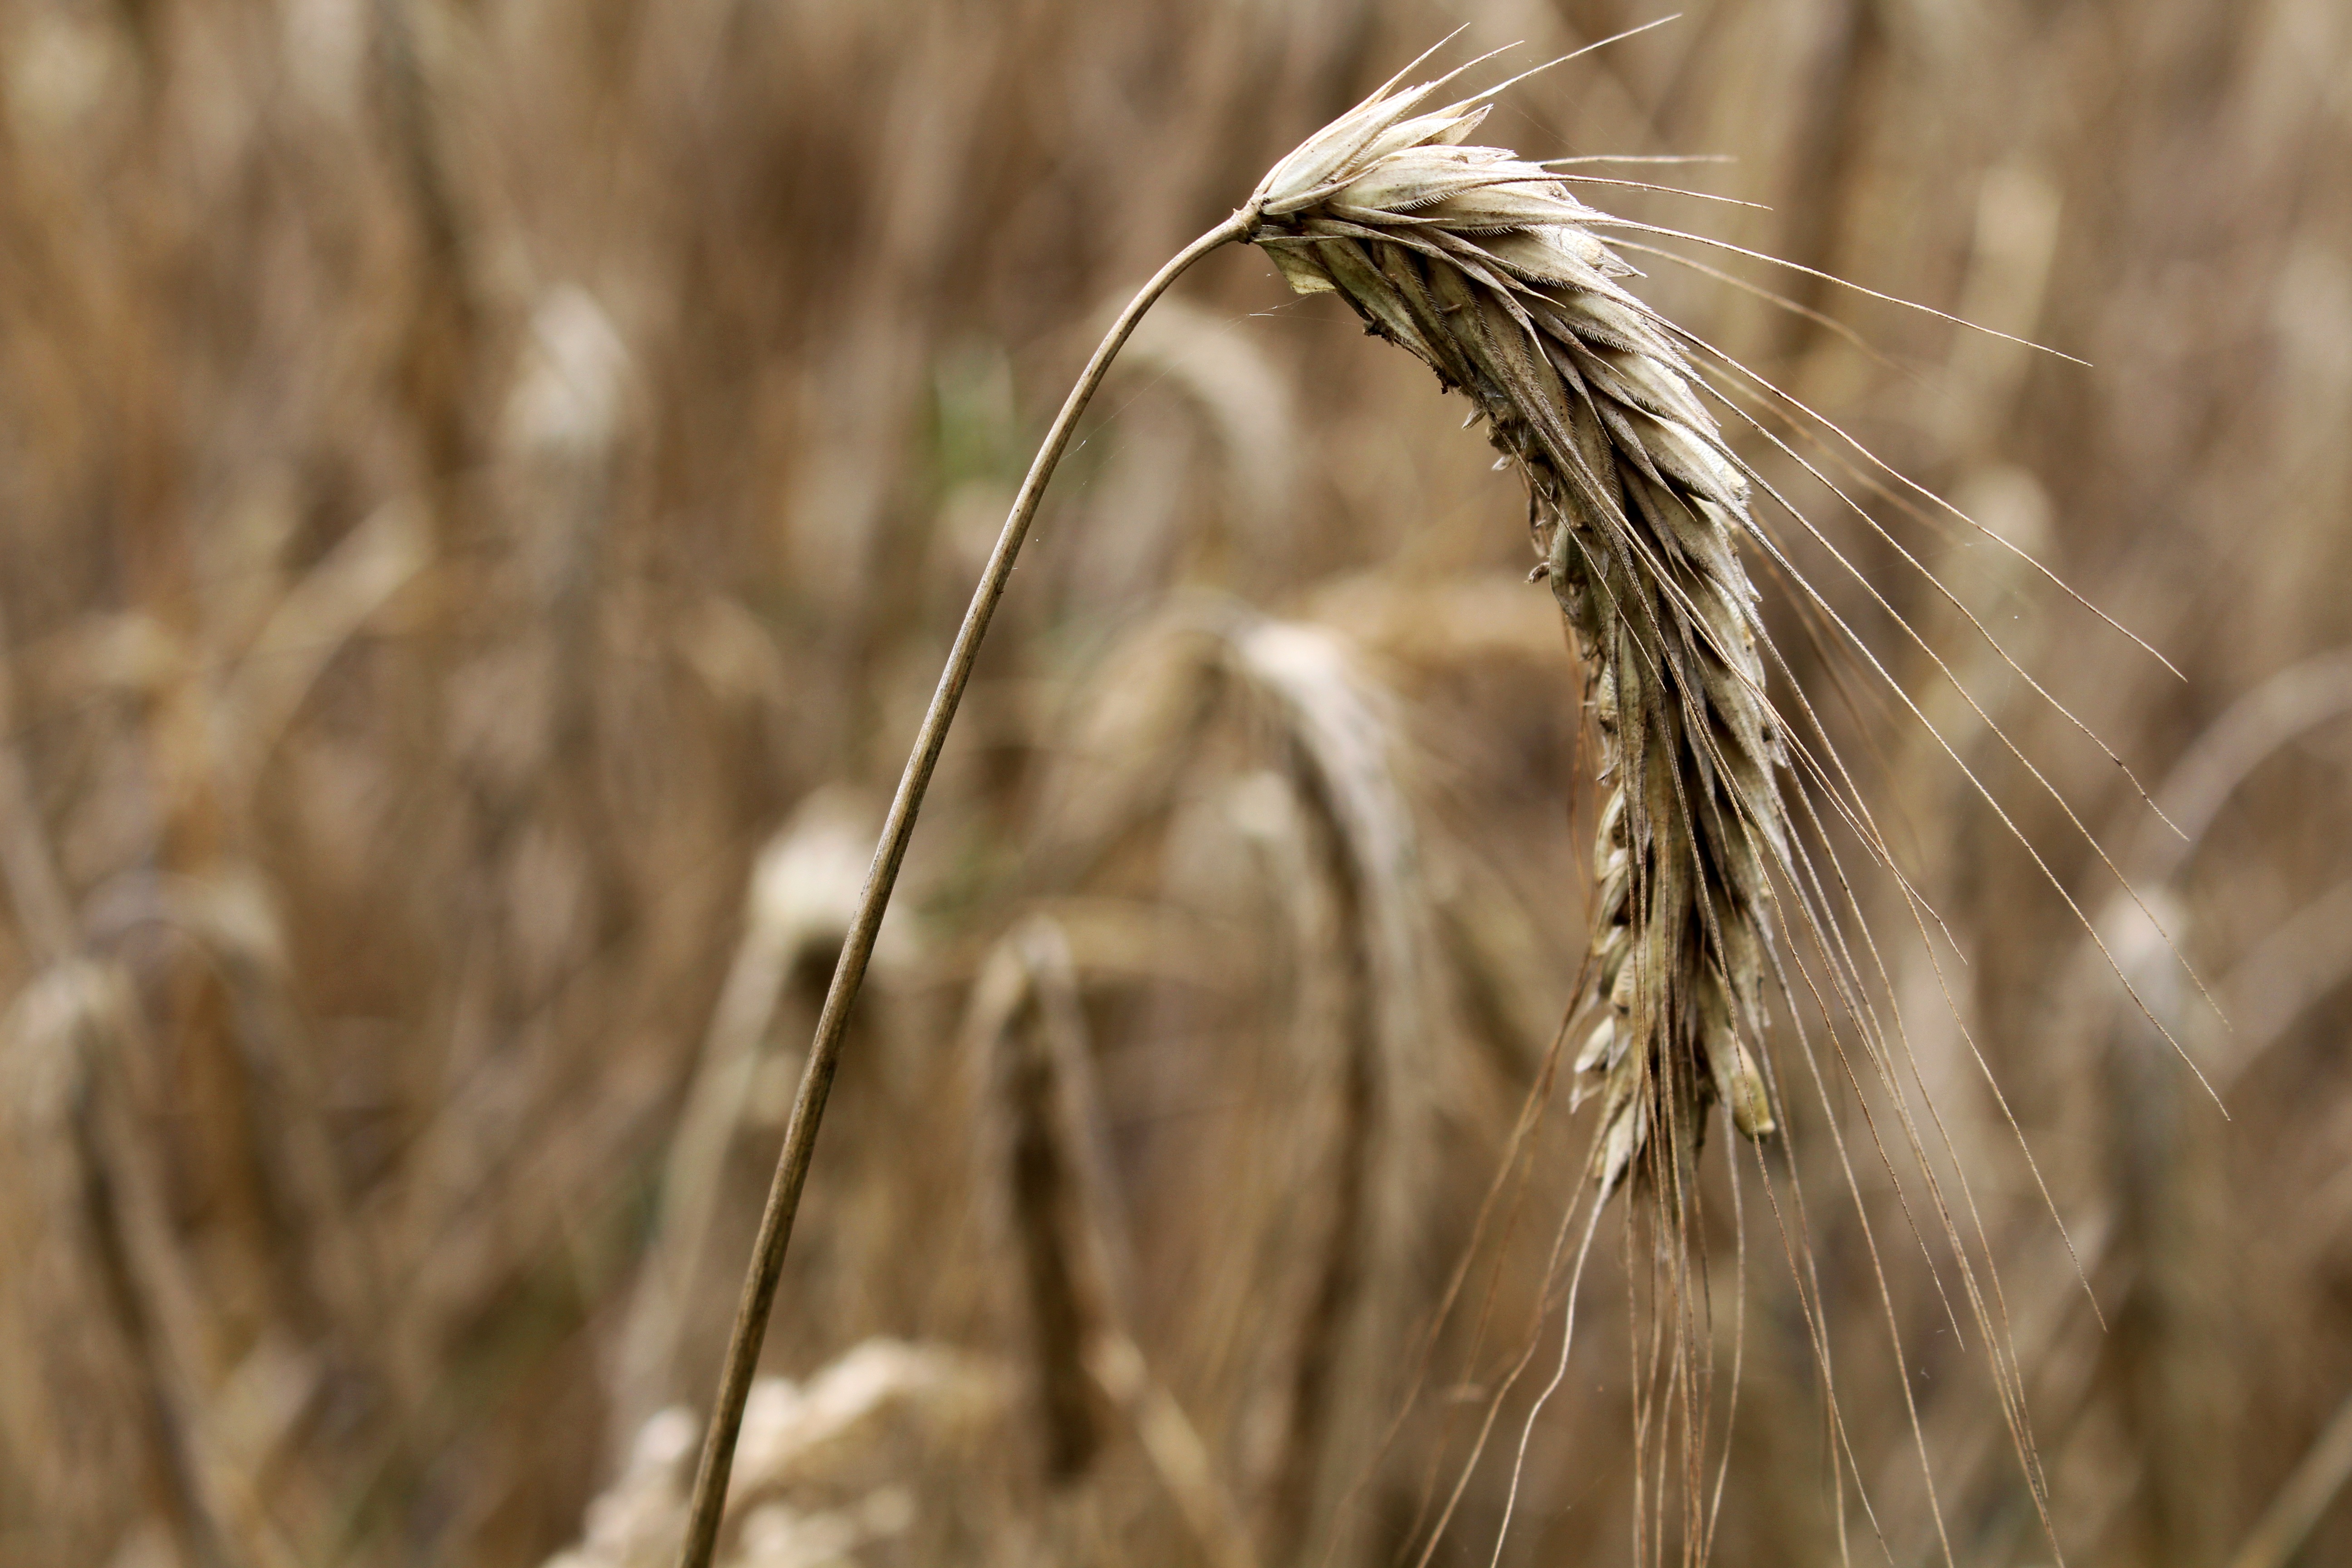
nature, grass, plant, field, barley, wheat, grain, prairie, summer, food, crop, agriculture, close, spike, cereal, close up, nutrition, rye, cornfield, cereals, poaceae, flowering plant, halm, commodity, barley field, emmer, nourishing barley, hordeum vulgare, triticale, hordeum, grass family, plant stem, land plant, food grain, einkorn wheat